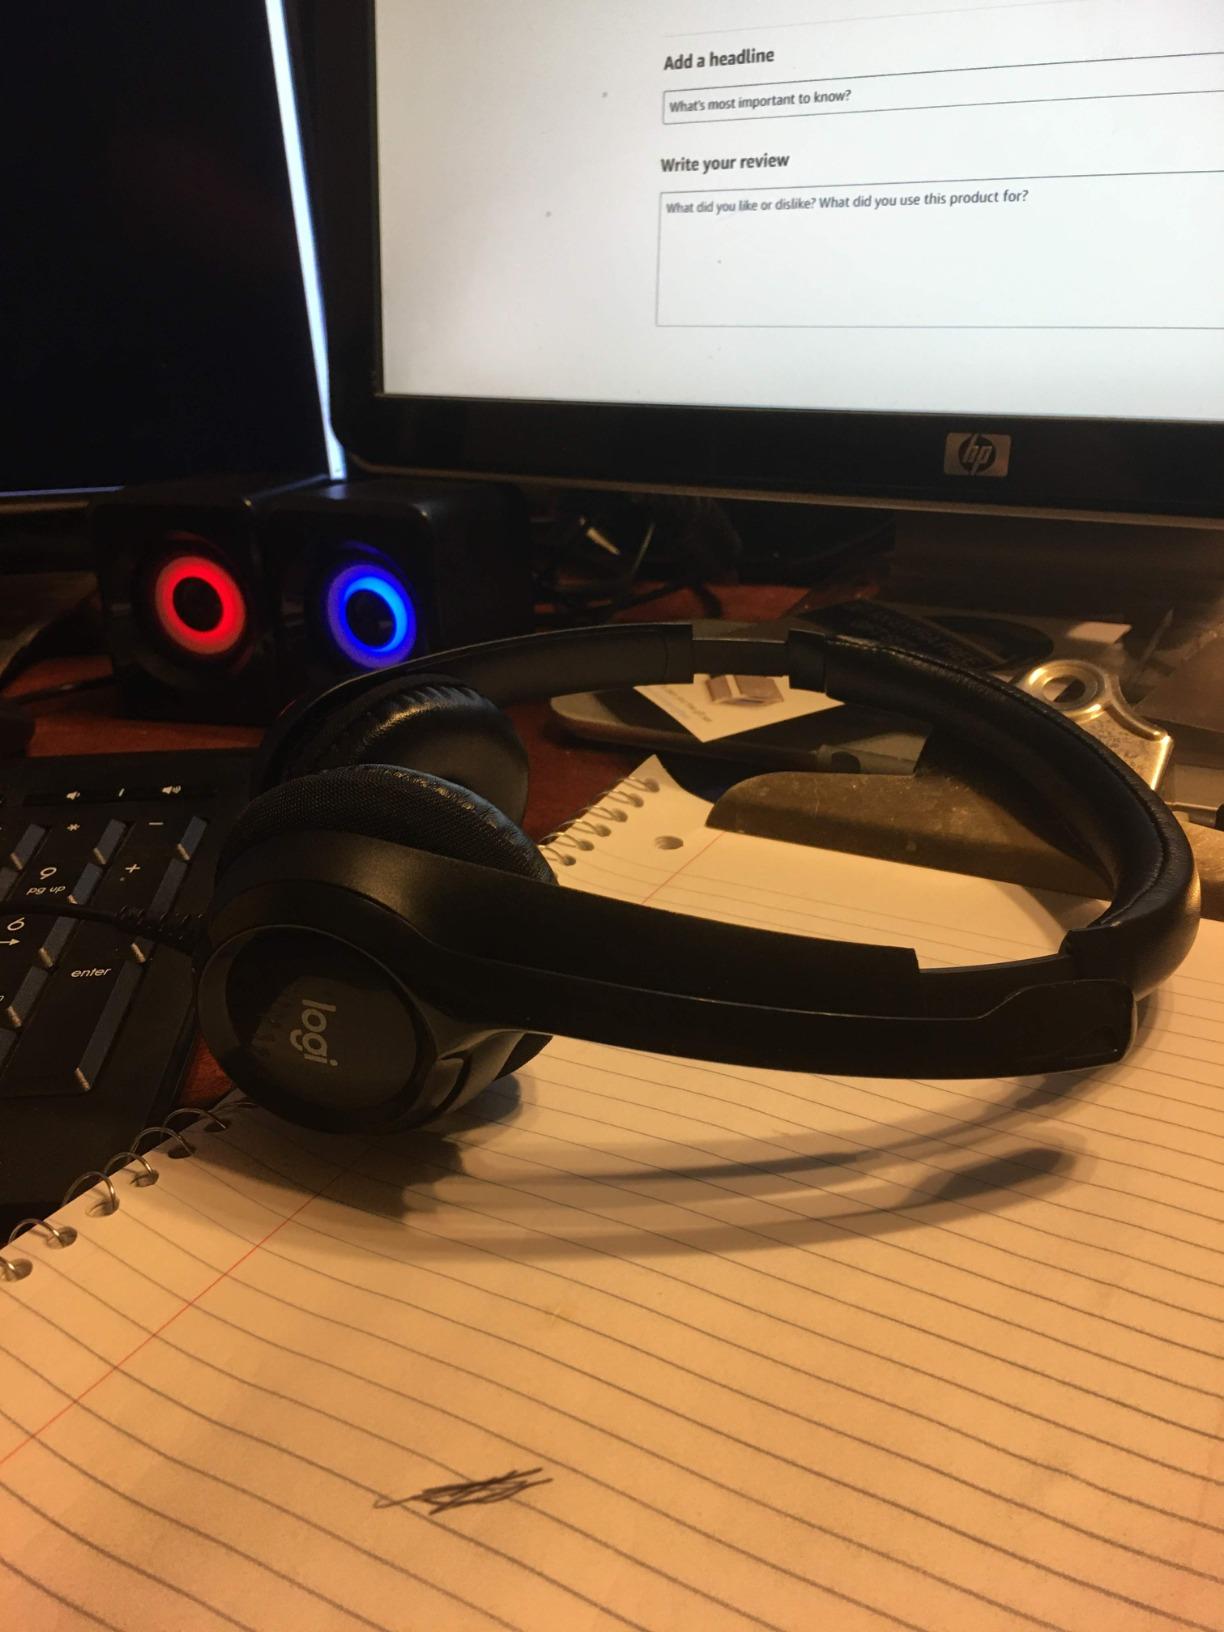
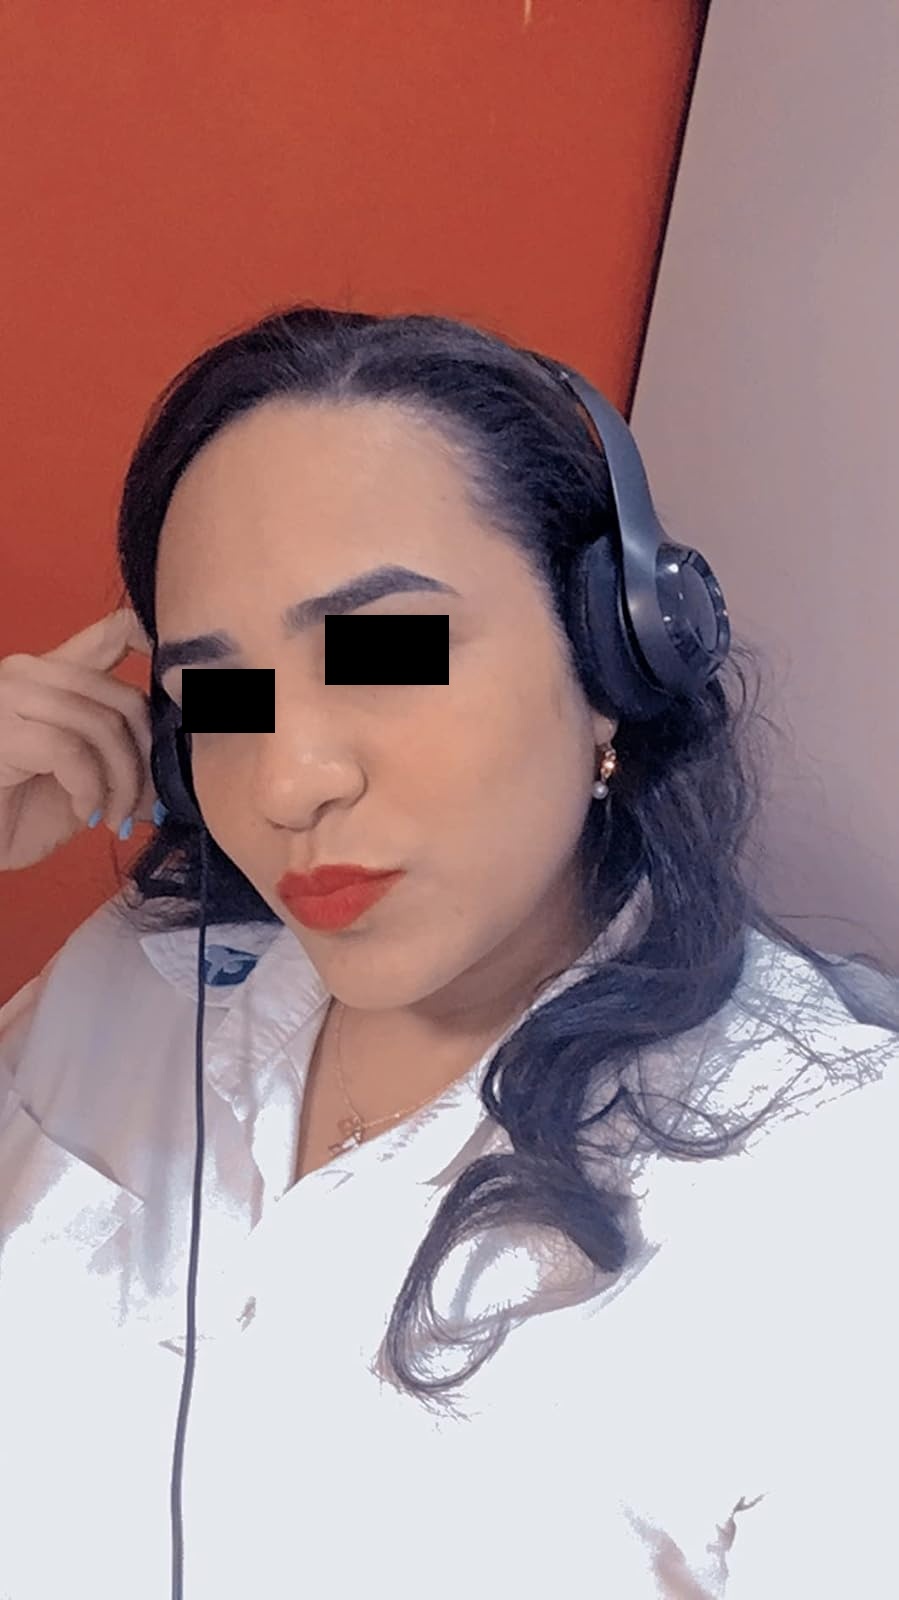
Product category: headphones
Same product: yes